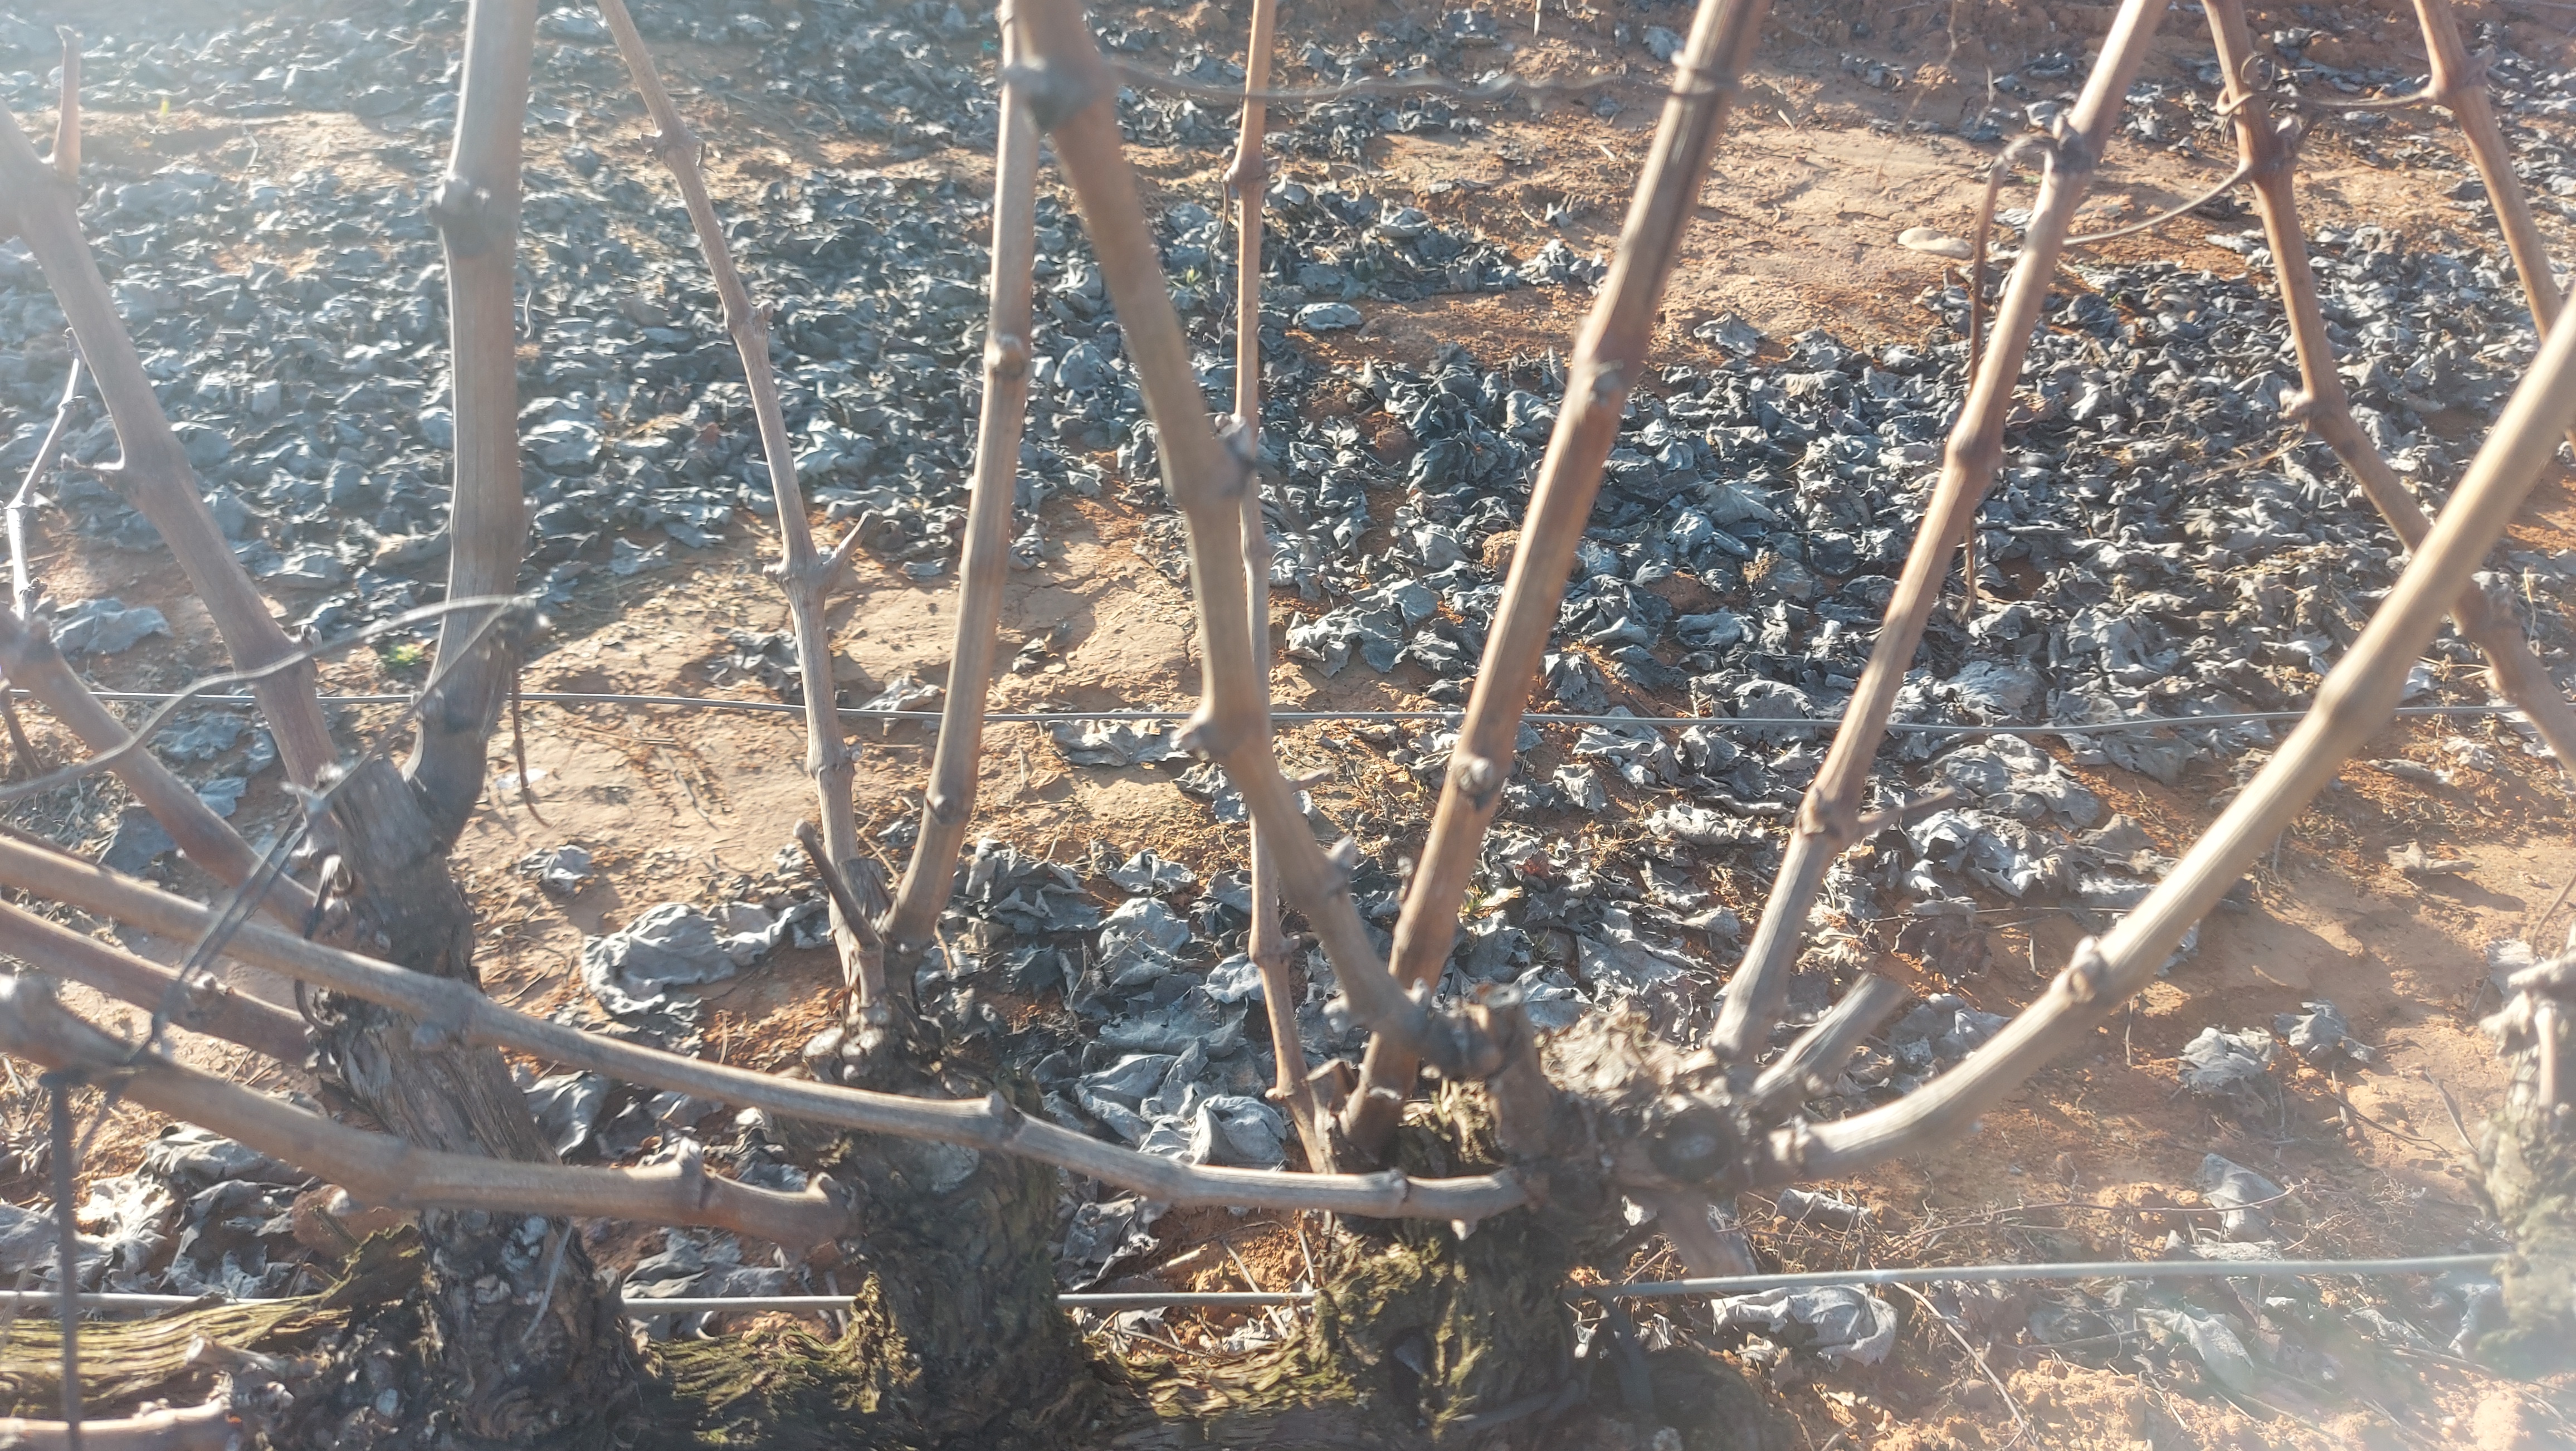
Unpruned shoots: 13
Pruned shoots: 0
Trunks: 2